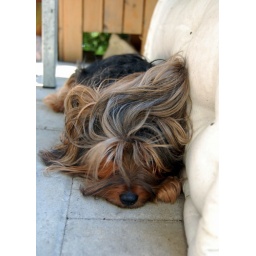
Delphy sleeping now under the table where it's nice cool...